Greyfriars Kirk

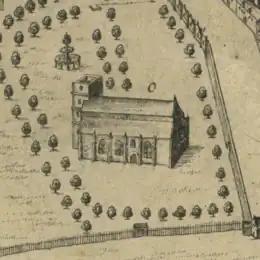
A detail of James Gordon of Rothiemay's map of 1647, showing Greyfriars Kirk as it appeared when first built. This is the only depiction of the church prior to the explosion of 1718.

At its completion, the church consisted of an aisled nave of six bays with external buttresses; a squat, square-based tower at the west end; and a curvilinear gable at the east end. Doors stood in the north, south, and east walls and probably in the exterior wall of the tower. Internally, the octagonal pillars may have evoked similar pillars in St Giles'. There were originally galleries on the east, west, and probably north sides to face the pulpit, which stood against the middle south pillar. The church was damaged during its occupation by the English Army under Oliver Cromwell and subsequently repaired. Between 1656 and 1662 a lateral partition wall divided the interior. The galleries were expanded in 1696.